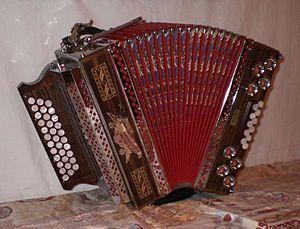
La musique autrichienne est celle pratiquée au sein de l'Autriche, dont les frontières ont été très variables au fil de l'histoire. Malgré l'exiguïté de son territoire aujourd'hui, l'Autriche a laissé une forte empreinte dans l'histoire de la musique, notamment du temps du Saint-Empire romain germanique, de l’Empire d'Autriche et de l'Autriche-Hongrie. Elle a naturellement des liens très forts avec ses voisines germanophones, les musiques allemande et suisse, mais aussi avec la musique hongroise ou slovène. Vienne semble avoir été, bien plus que Salzbourg, le pôle d'attraction de bien des musiciens et le lieu de bien des créations musicales, en rivalité avec Berlin ou Munich.
L'accordéon de Styrie est un accordéon diatonique doté de boutons et d'un soufflet. Il produit deux sons par touche selon le sens du soufflet. Il est surtout utilisé par les instrumentistes de la musique folklorique et populaire d'Autriche, de République tchèque, de Slovénie, de Bavière, du Tyrol du sud, mais aussi par des musiciens d'autres pays.